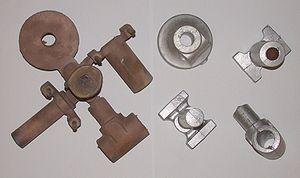
La fonderie est l'un des procédés de formage des métaux qui consiste à couler un métal ou un alliage liquide dans un moule pour reproduire, après refroidissement, une pièce donnée en limitant autant que possible les travaux ultérieurs de finition.